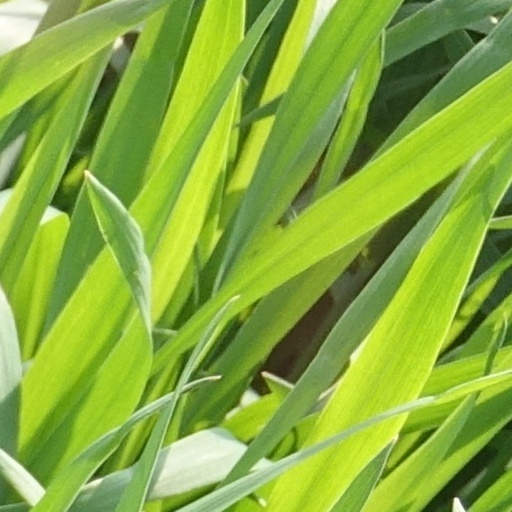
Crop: wheat